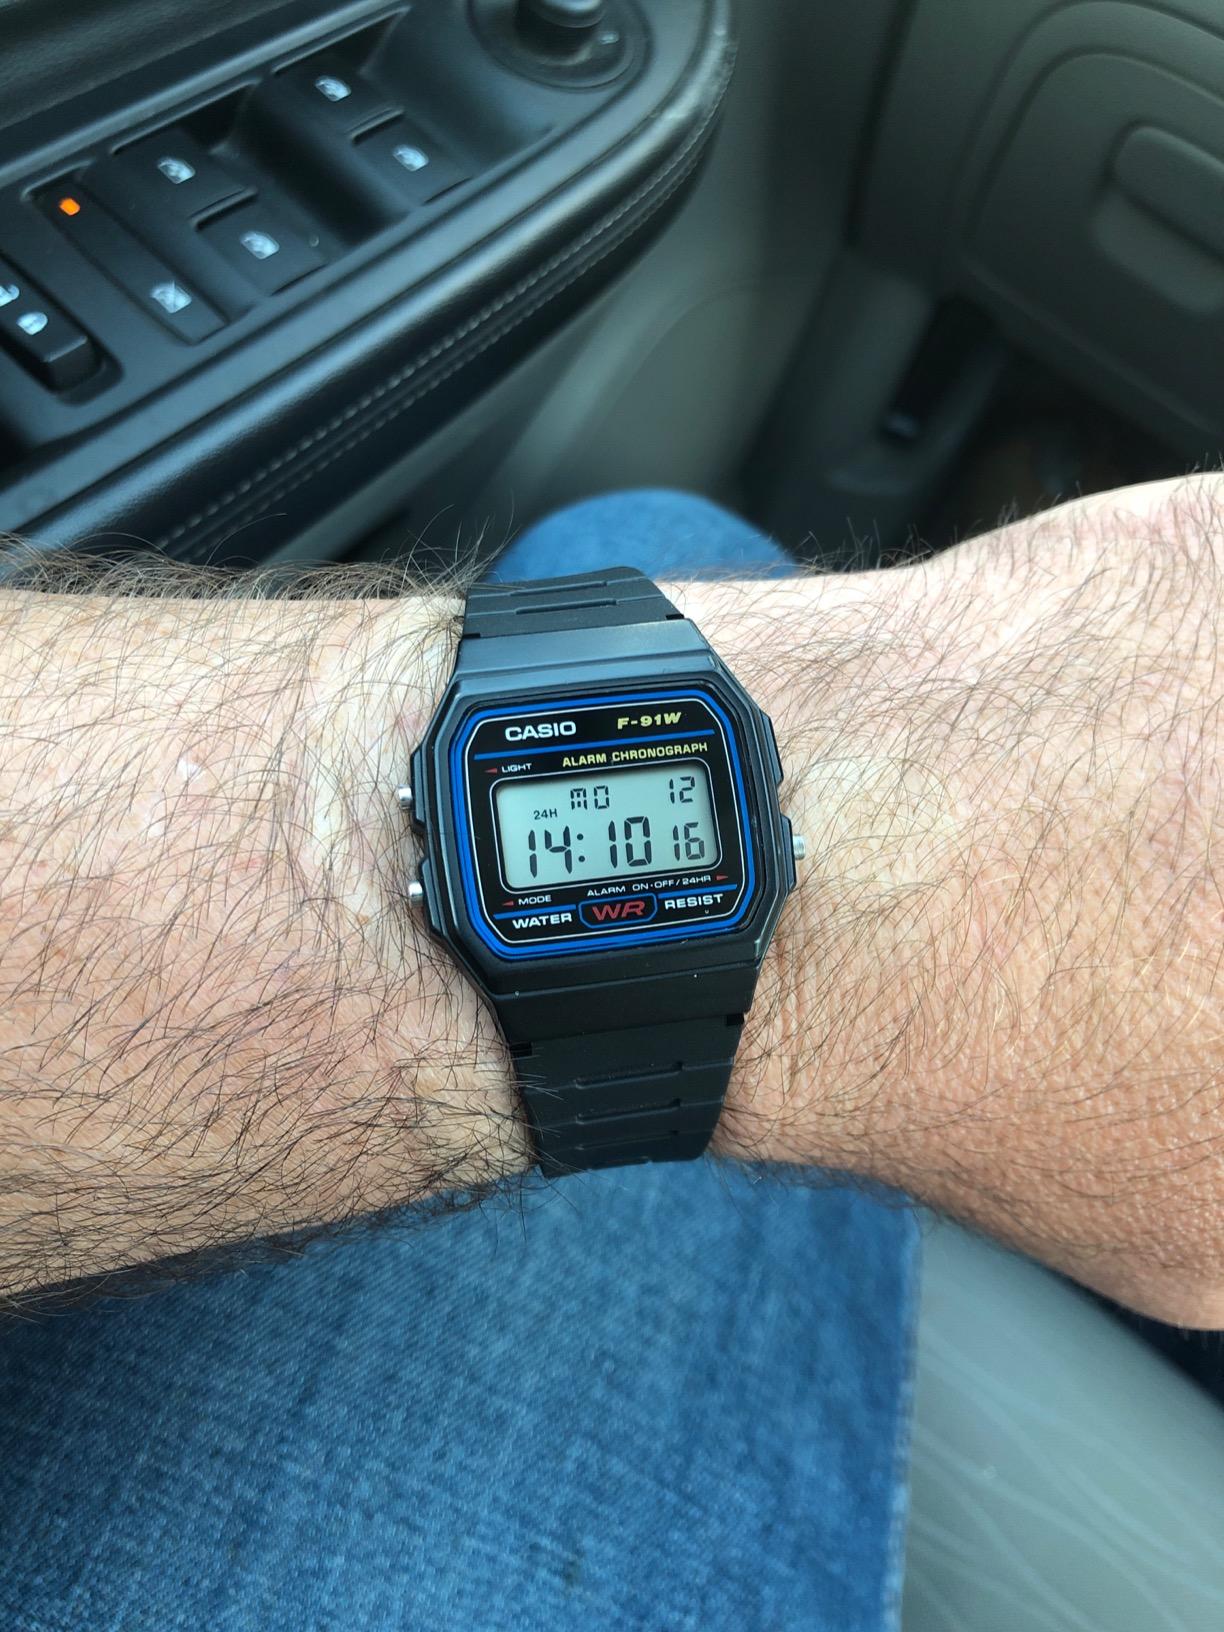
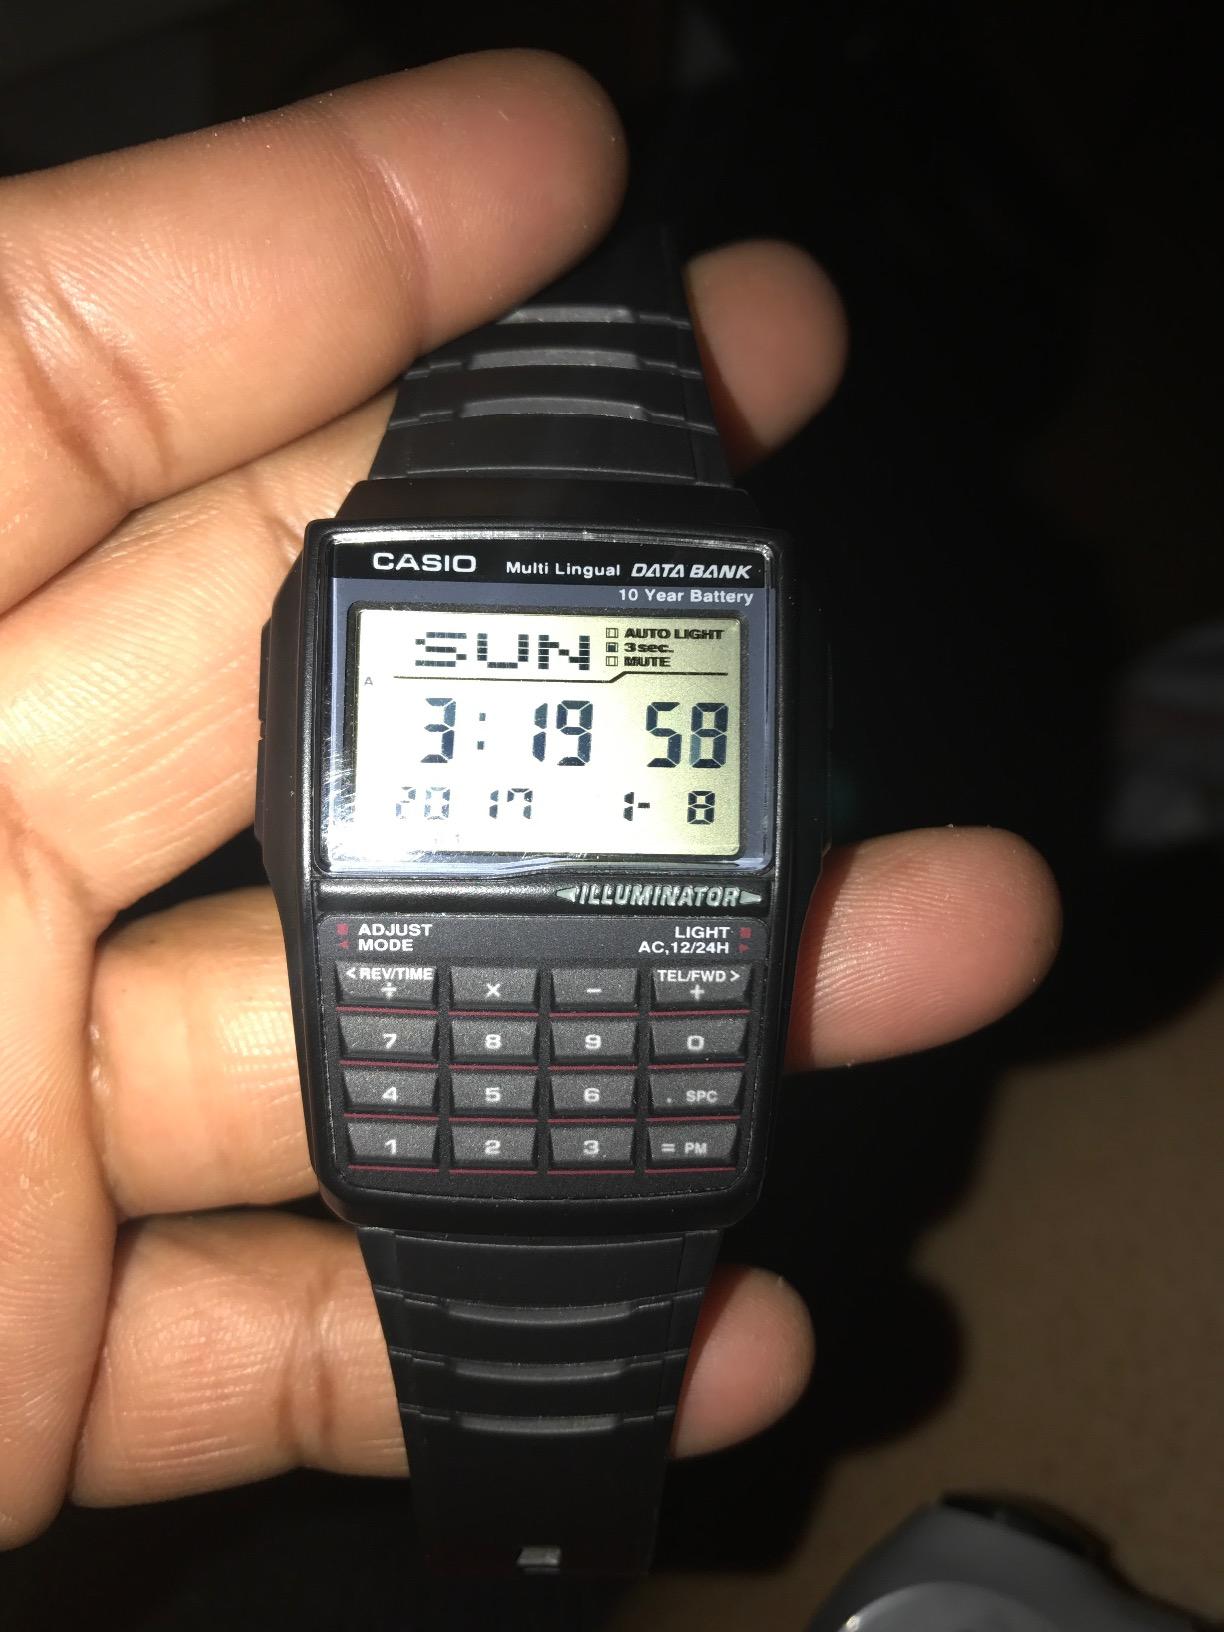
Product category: accessories_watch
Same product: no